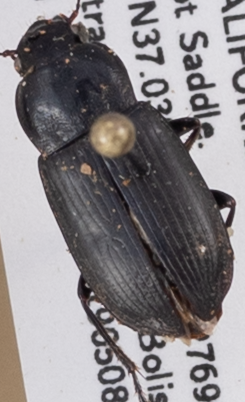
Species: Anisodactylus similis
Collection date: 2019-05-08
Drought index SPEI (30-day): -0.8
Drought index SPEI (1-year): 0.212
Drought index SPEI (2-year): -0.24